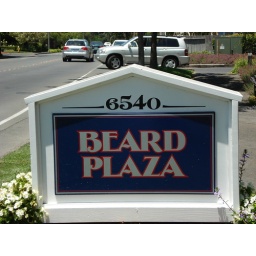
A sign in Yountville next door to Bouchon